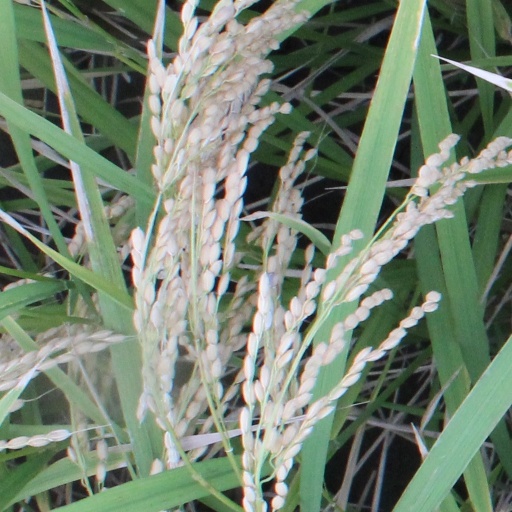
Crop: rice